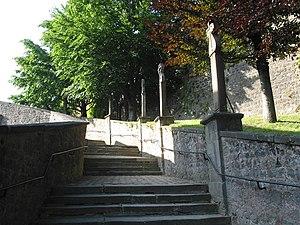
Arlon (Belgique)
L’église Saint-Donat à Arlon est située sur la Knippchen, colline centrale de la cité qui fut occupée par les habitants gallo-romains comme position inexpugnable lors de l’invasion des peuples germaniques de 269 à 270.
Arlon est une ville francophone de Belgique mais traditionnellement de langue luxembourgeoise', située en Région wallonne et en Ardenne belge.
Cette page regroupe l'ensemble du patrimoine immobilier classé de la ville belge d’Arlon.